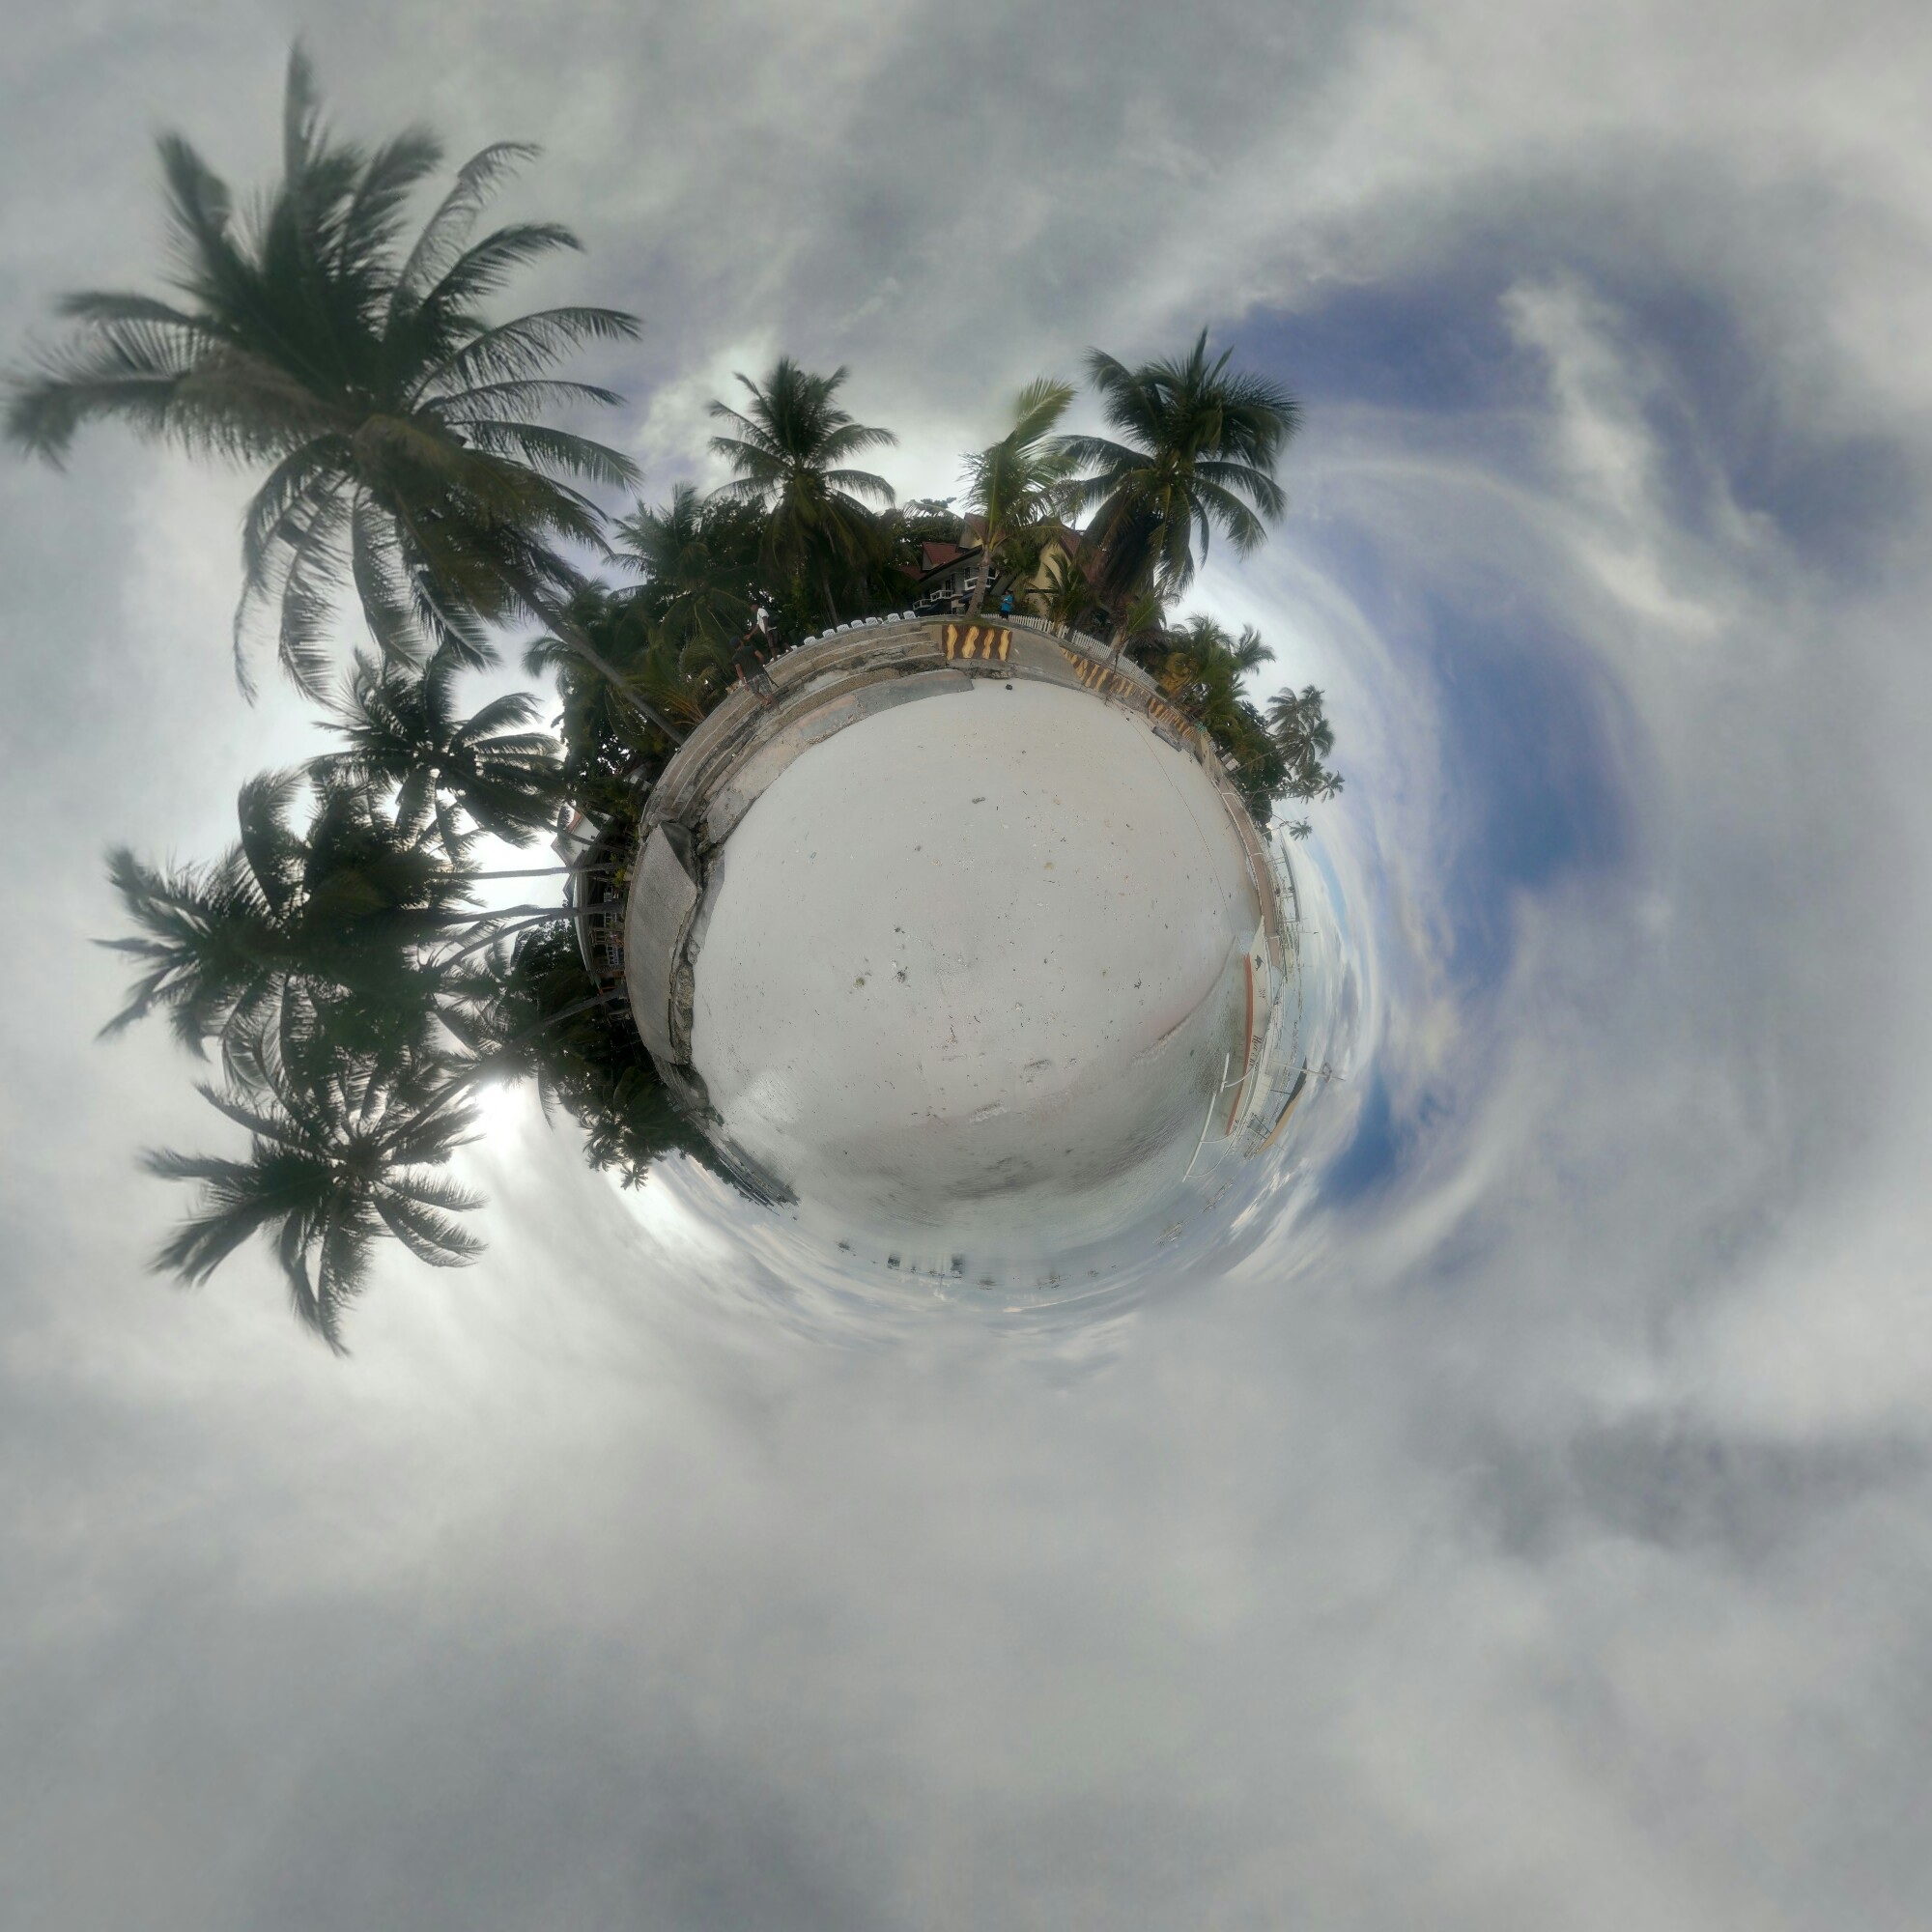
beach, sea, coast, tree, sand, branch, snow, winter, sky, desert, travel, reflection, tropical, seascape, weather, island, tourism, globe, fisheye, philippines, freezing, macro photography